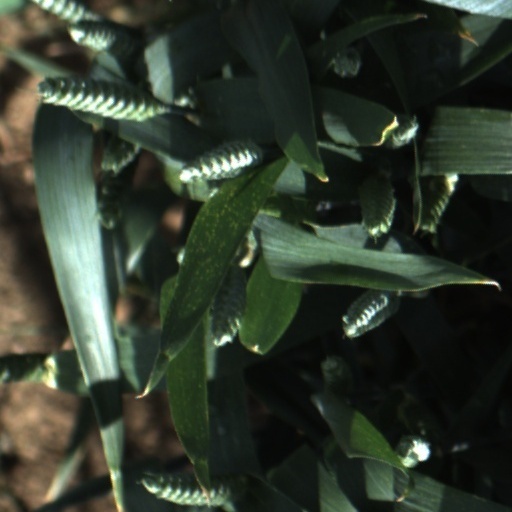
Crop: wheat